Tommy Page

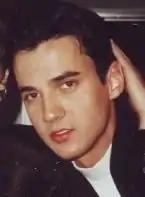
Page c. 1991

Thomas Alden Page (May 24, 1967 – March 3, 2017) was an American singer-songwriter, best known for his 1990 hit single "I'll Be Your Everything" and was later a music industry executive. Page collaborated with many artists, including New Kids on the Block, Tiffany, Michael Bolton, Diane Warren as well as Malaysian singers Amy Mastura and Fauziah Latiff.